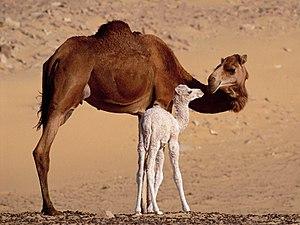
Tarfaya ⵟⴰⵔⴼⴰⵢⴰ est une ville côtière marocaine, chef-lieu de la province de Tarfaya, au sein de la région de Laâyoune-Sakia El Hamra. Elle est située au bord de l'océan Atlantique, au niveau du cap Juby, à environ 890 km au sud-ouest de la capitale Rabat, 100 km au nord-nord-est de Laâyoune et 100 km au sud-est de l'île de Lanzarote.
Les camélidés sont des mammifères artiodactyles. Les camélidés disposent de 74 chromosomes. Les espèces vivantes du genre sont le dromadaire et le chameau de Bactriane, en Afrique et en Asie, et le lama, l'alpaga, le guanaco et la vigogne en Amérique.